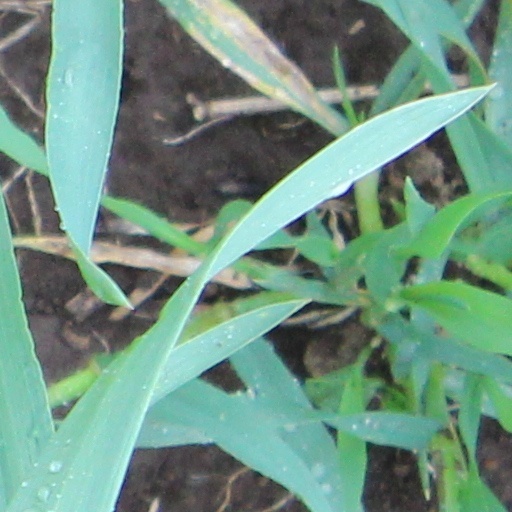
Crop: wheat